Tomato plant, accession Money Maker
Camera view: vertical (180 deg); turntable rotation: 210 degrees
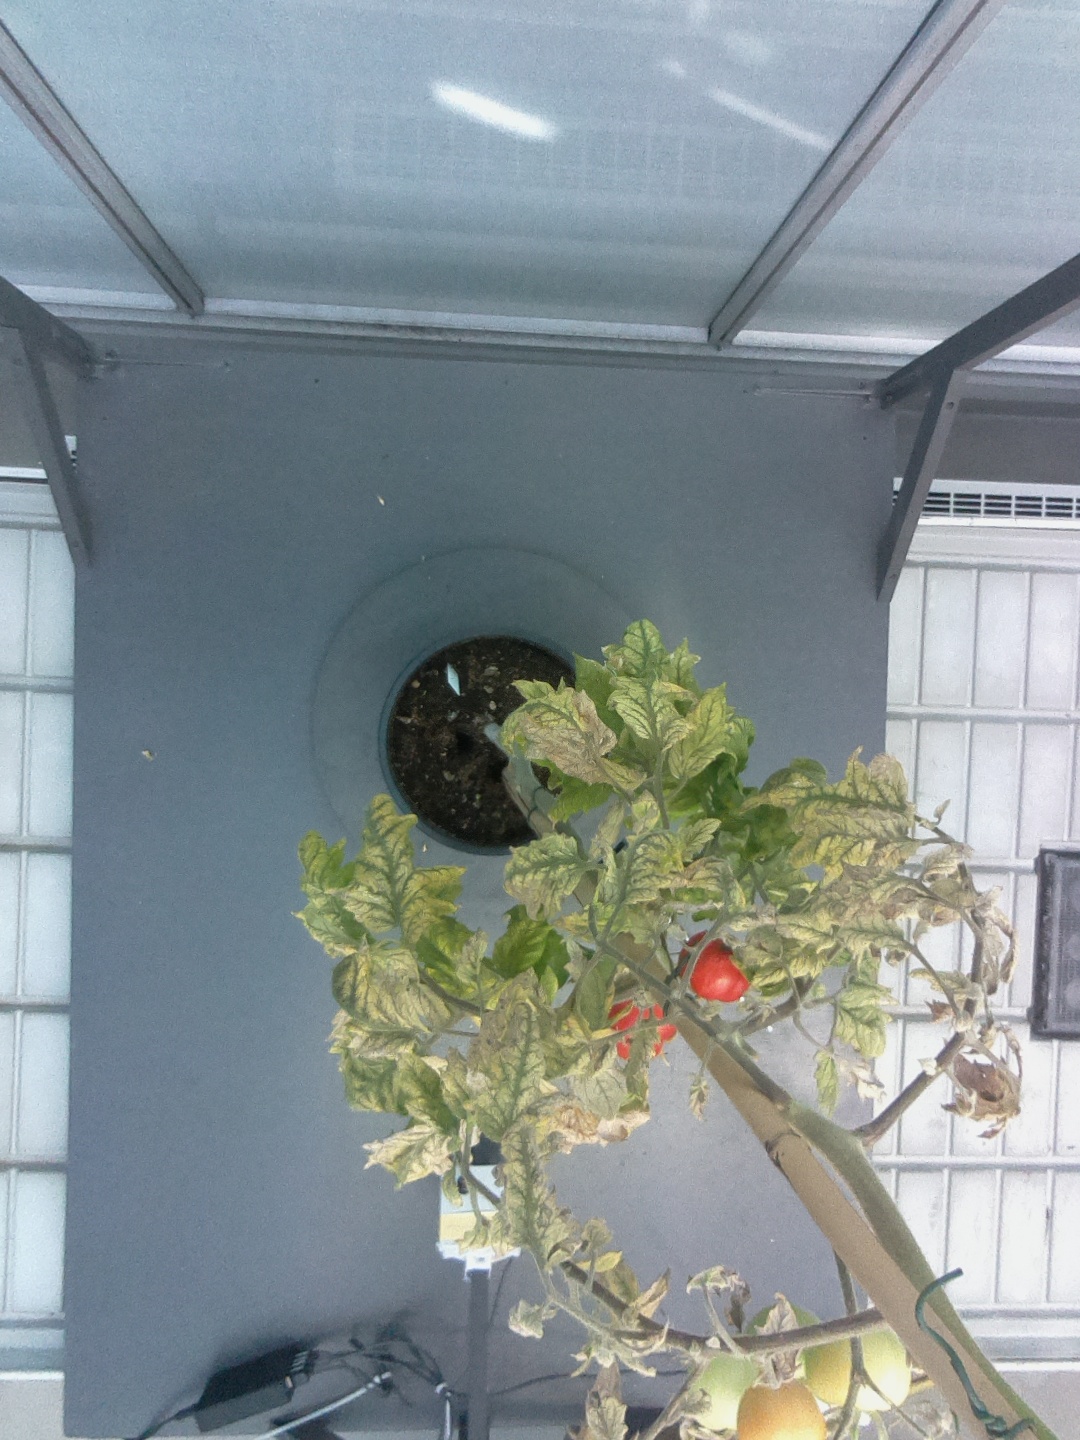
BBCH growth stage 83: 30%-40% of fruits show typical fully ripe color